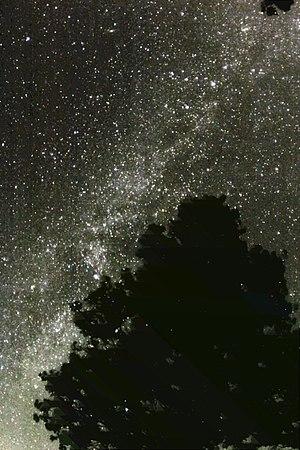
Il existe plusieurs interprétations mythologiques de la Voie lactée, telle qu'observée à l'œil nu. Dans ces mythologies, la galaxie est presque toujours considérée comme une rivière ou un chemin : « Fleuve » des Arabes, « Rivière de lumière » des Hébreux, « Rivière céleste » des Chinois, « Lit du Gange » dans la tradition sanscrite.